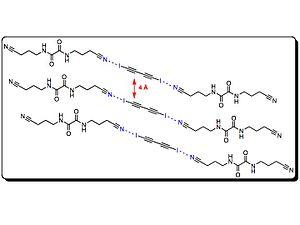
La liaison halogène est une liaison de nature proche de la liaison hydrogène. Elle s'établit entre les atomes d'halogènes électrodéficients, facilement polarisables tels que l'iode (I) et le brome, et les entités riches en densité électronique comme les dérivés azotés et oxygénés. Les applications pratiques et potentielles de la liaison halogène sont aussi vastes que celles de son analogue, la liaison hydrogène.